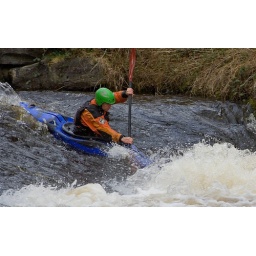
Rafts and Kayaks at the Welsh national white water centre at Treweryn near Bala